Green brothers

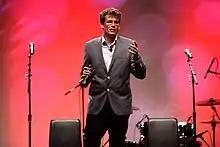
John Green in 2012

In December 2007, the two launched Project for Awesome, a charitable movement driven by the YouTube community. Legally, Project for Awesome is a project of the Greens' Montana-based charitable organization, the Foundation to Decrease World Suck, Inc. The most recent event occurred in 2023. The 2014 event raised over $1 million, and may have been responsible for the IndieGoGo site-wide crash which occurred just as they broke the million-dollar threshold. The project has donated to a variety of charity organizations. During the project's first year, Hank Green stated, "There were more than 400 videos posted, but several people focused on humanitarian organizations in Darfur, UNICEF, Autism Speaks, The Humane Society, Toys for Tots, World Wildlife Fund, I'm proud to say that it's a very long list."